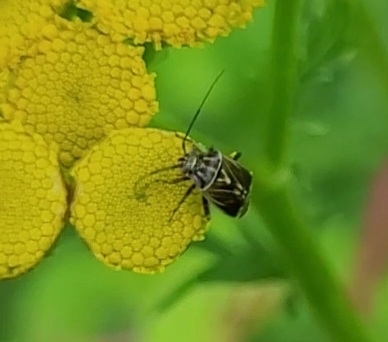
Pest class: lygus_bug